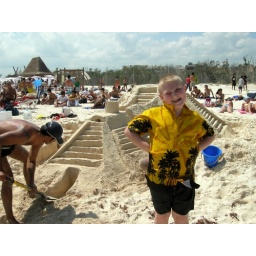
Posing next to a sand castle on the beach near the hotel in Playa del Carmen. 19 Mar 2006